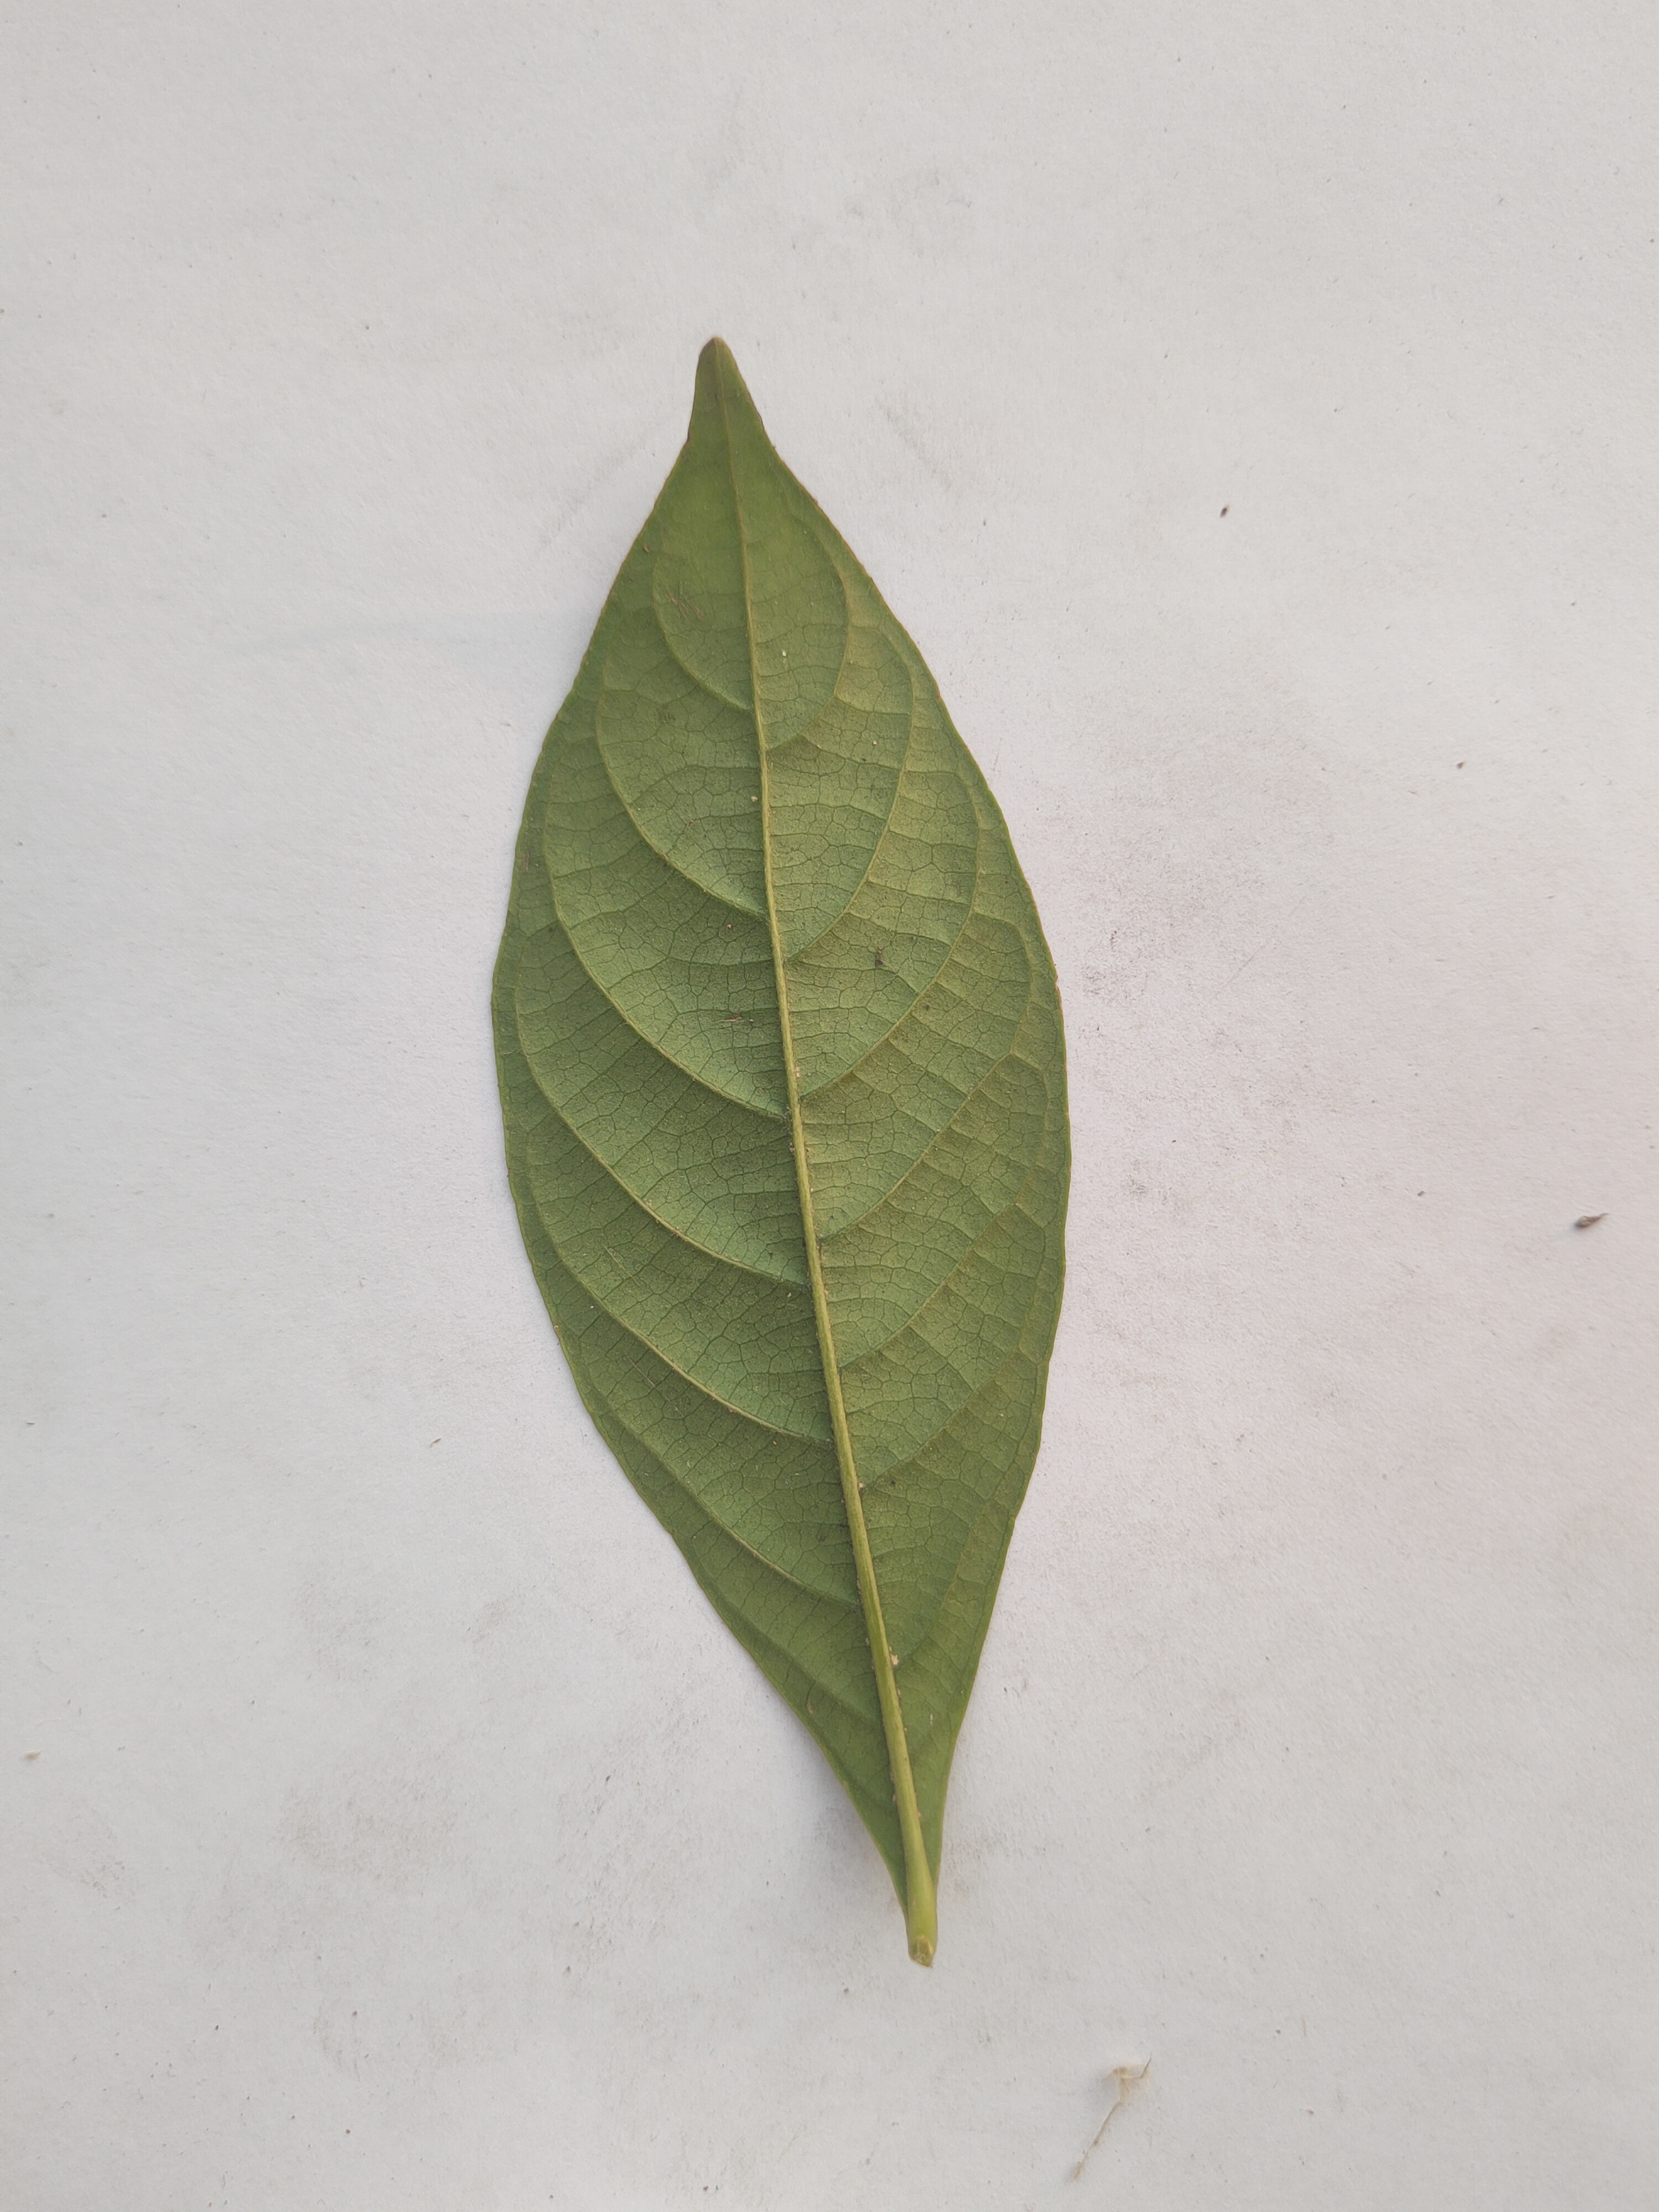
Leaf variety: Lotkon